Mannathi Mannan

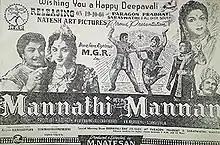
Theatrical release poster

Mannathi Mannan is a 1960 Indian Tamil-language historical action film directed and produced by M. Natesan. The film stars M. G. Ramachandran, Anjali Devi and Padmini. It was released on 19 October 1960, during Diwali.